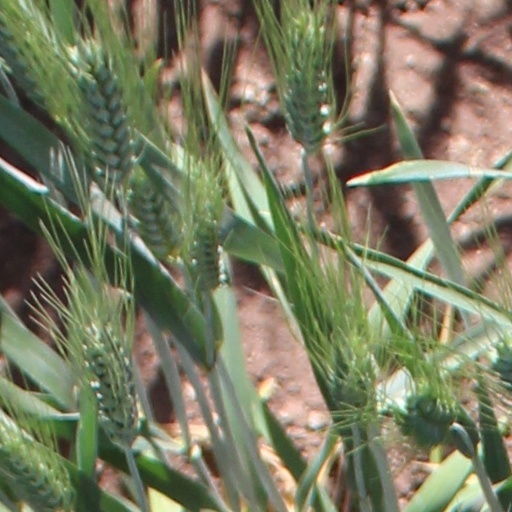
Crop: wheat